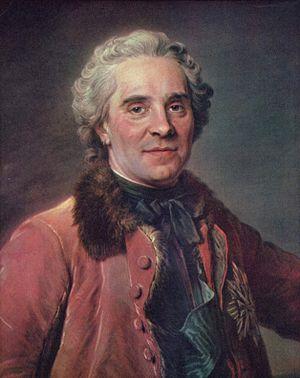
Le projet français d'invasion de l'Angleterre de février 1744 se déroule dans le cadre de la guerre de Succession d'Autriche.